Garimella Balakrishna Prasad

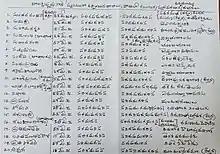
New raagas by Garimella Balakrishna Prasad in his own handwriting

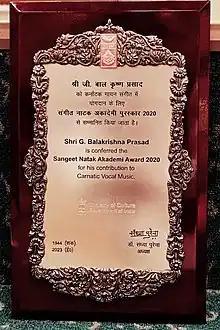
Garimella Balakrishna Prasad Sangeet Natak Akademi

Prasad joined the Annamacharya Project after completing his diploma in Carnatic classical vocal music, in 1978 as a vocal artist. The project established to promote Annamacharya's music and literature, soon became the medium through which he was able to bring forth his musical prowess. From the inception till his retirement in 2006, he remained the principal exponent of Annamacharya Project.